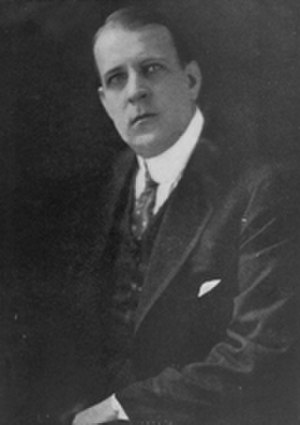
Senatorer fra Massachusetts / Klasse 1
Senatorer fra Massachusetts er de senatorer, som vælges til at repræsentere Massachusetts i USA's senat. De vælges ved almindelige valg for en periode på seks år, som begynder den 3. januar. Valget finder sted den første tirsdag efter 1. november. Før 1914 blev senatorerne valgt af Massachusetts' lovgivende forsamling, og indtil 1935 begyndte deres funktionsperiode den 4. marts. De nuværende senatorer er demokraterne Elizabeth Warren og Ed Markey.